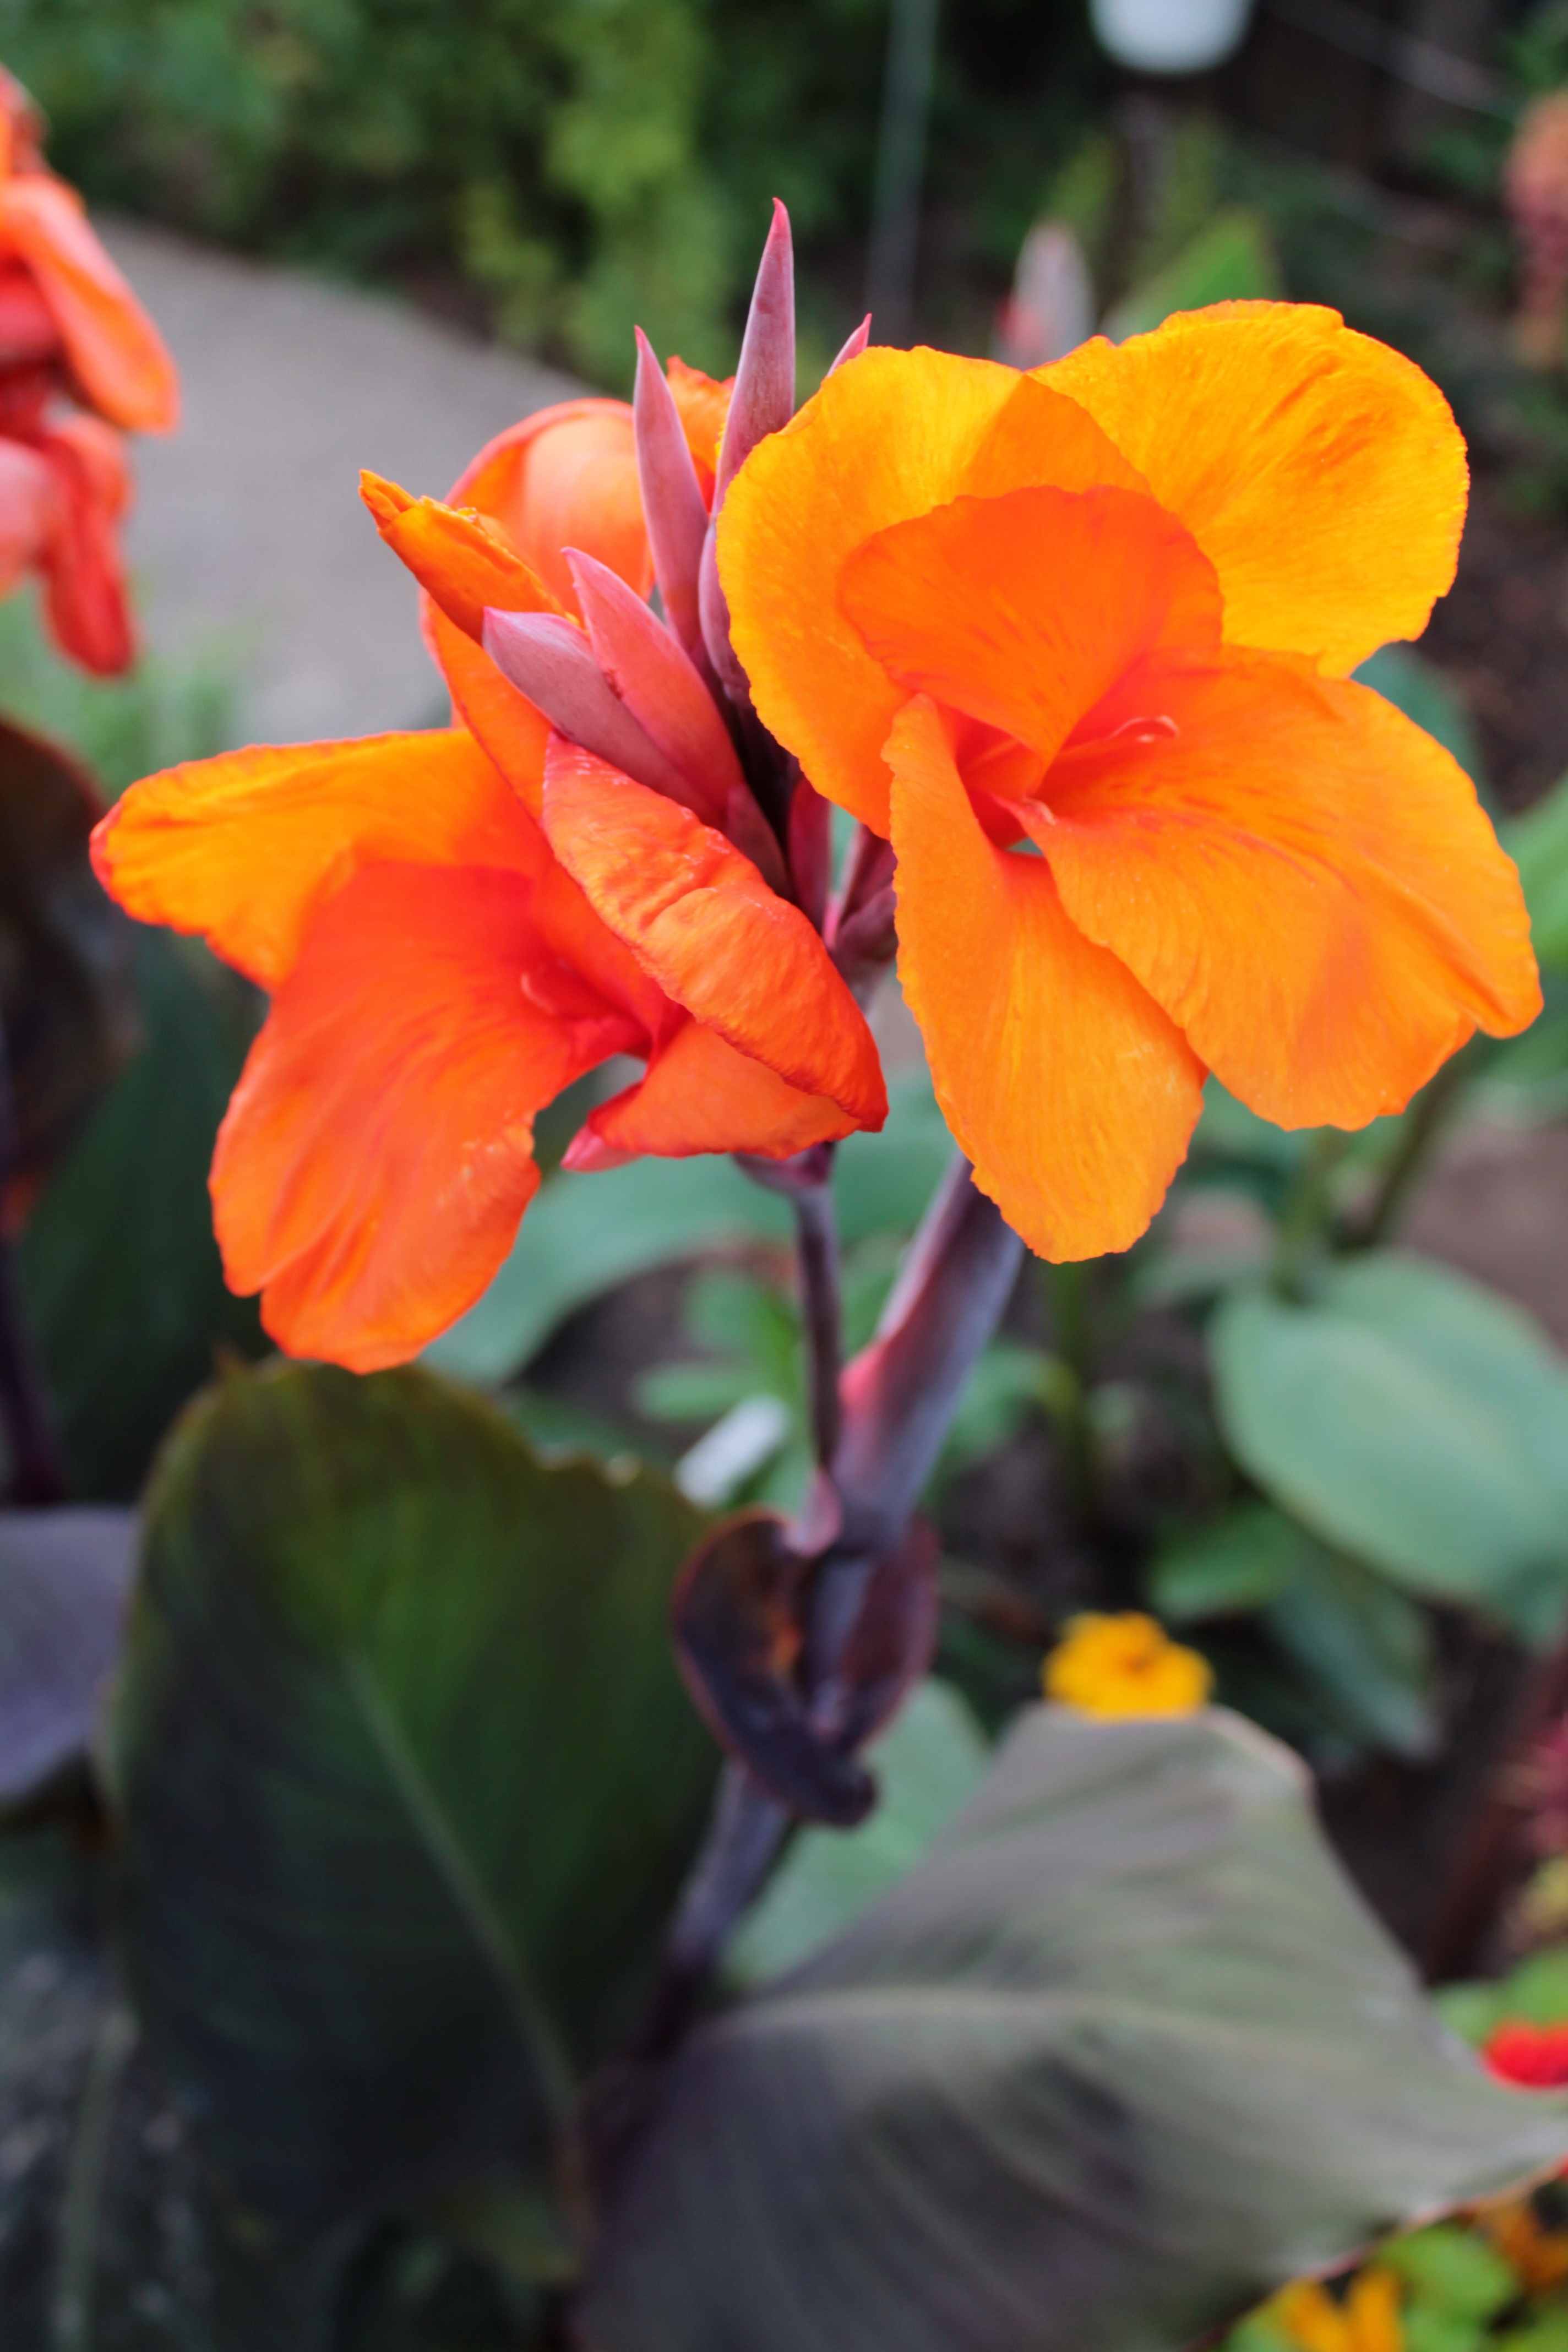
nature, plant, leaf, flower, petal, bloom, summer, orange, macro, botany, yellow, garden, closeup, flora, wildflower, flowers, flower bed, leaves, lovely, bright, large, macro photography, summer flowers, garden flowers, orange flower, garden flower, beautiful flower, flowering plant, canna lily, annual plant, land plant, canna family